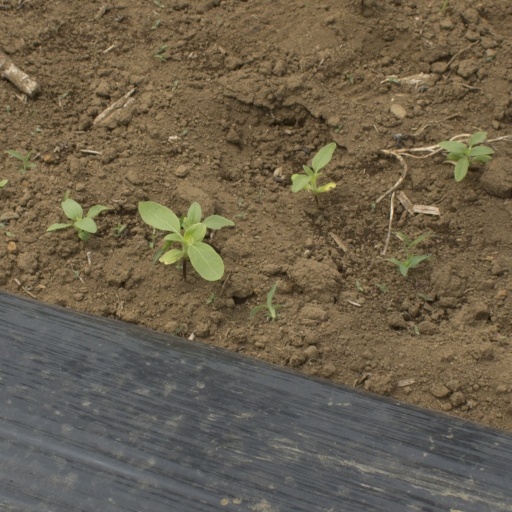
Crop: Jerusalem artichoke